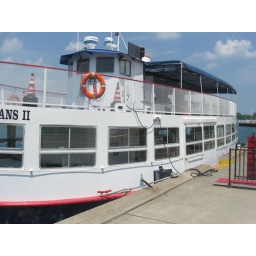
A river cruise ship in Sarnia Ontario